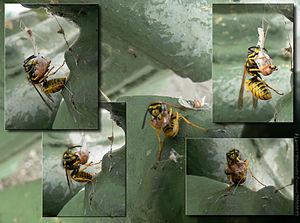
sous un élément décoratif architectural, éclairée la nuit, le jour des dizaines de guêpes viennent incessamment découper et emporter des éphémères piégés et tués la nuit précédente par les araignées, alors qu'ils étaient venus se prendre dans leurs toiles (attirés par la lumière). Lieu
La guêpe commune, Vespula vulgaris, est une espèce de guêpes sociales de la sous-famille des Vespinae, originaire de l'Eurasie. Elle a localement régressé dans son aire de répartition d'origine, mais elle a été introduite dans l'hémisphère sud en Australie et Nouvelle-Zélande où elle se comporte en espèce très invasive. Elle est très proche de la guêpe germanique, Vespula germanica.